John Garrett (comics)

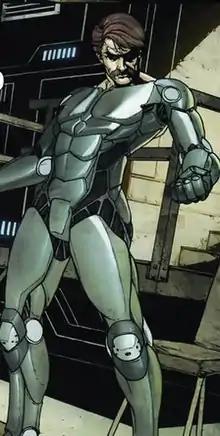
John Garrett as depicted in "Secret Warriors" #7 (August 2009). Art by Alessandro Vitti (penciller/inker) and Sunny Gho (colorist).

John Garrett is a fictional character appearing in American comic books published by Marvel Comics.